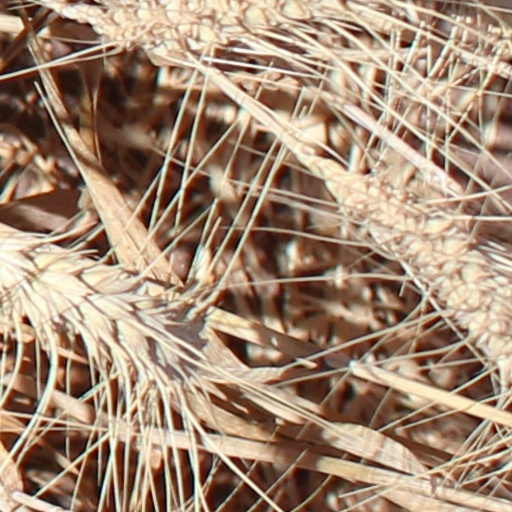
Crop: wheat